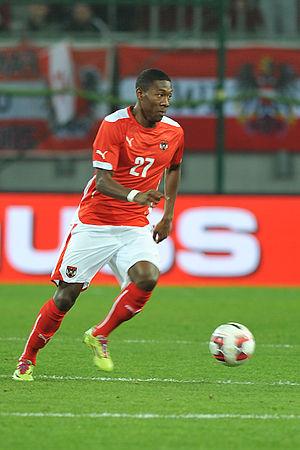
L'équipe d'Autriche de football est l'équipe nationale qui représente l'Autriche lors des compétitions internationales masculines de football, sous l'égide de la Fédération autrichienne de football. Elle consiste en une sélection des meilleurs joueurs autrichiens.